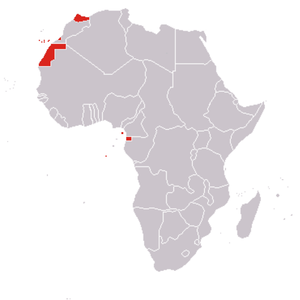
L'Afrique espagnole fait référence à la colonisation de l'Afrique du Nord à l'époque moderne. Au XVIᵉ siècle, après les grandes découvertes, l'histoire maritime semble dominée par l'apparition de deux empires : l'empire portugais à l'est du cap de Bonne-Espérance s'appuyant sur l'Afrique orientale et l'océan Indien, et l'empire espagnol reposant sur les Caraïbes, l'Amérique centrale avec une avancée dans le Pacifique en direction des Philippines.